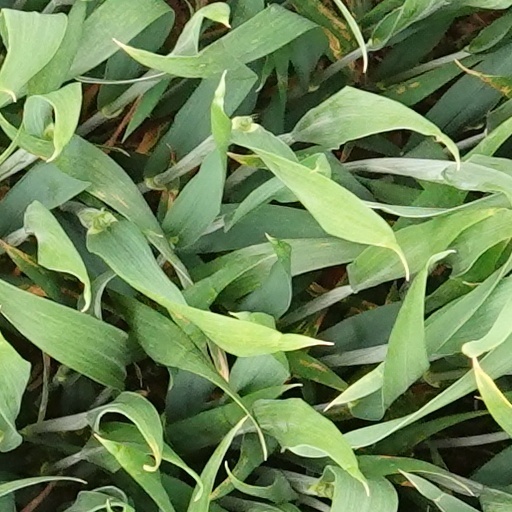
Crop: wheat